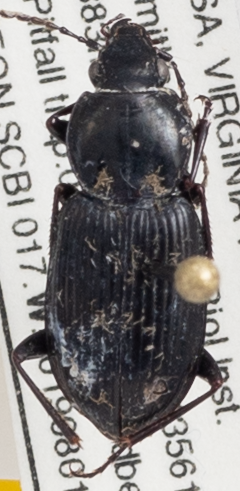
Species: Pterostichus mutus
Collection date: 2019-08-01
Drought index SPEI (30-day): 0.216
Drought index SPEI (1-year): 2.09
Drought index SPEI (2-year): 2.09